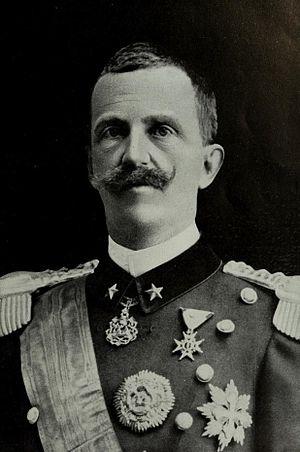
Victor-Emmanuel III, né à Naples le 11 novembre 1869 et mort en exil à Alexandrie le 28 décembre 1947, est roi d'Italie du 29 juillet 1900 après l'assassinat de son père Humbert Iᵉʳ, jusqu'au 9 mai 1946, date de son abdication en faveur de son fils Humbert II, peu avant la proclamation de la République. Il porte dès sa naissance le titre de prince de Naples. Il est le fils d'Humbert Iᵉʳ et de Marguerite de Savoie.
Liste des dirigeants ainsi que des personnalités politiques et militaires des pays Alliés.